Nataša Ninković

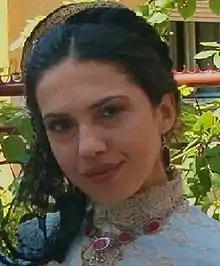
Nataša Ninković 2005.

Nataša Ninković (born 22 July 1972) is a Serbian actress, best known for her roles in the films "Savior", "War Live", "The Professional" and "The Trap".